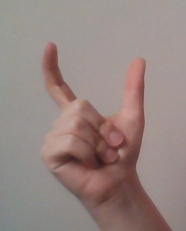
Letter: nun